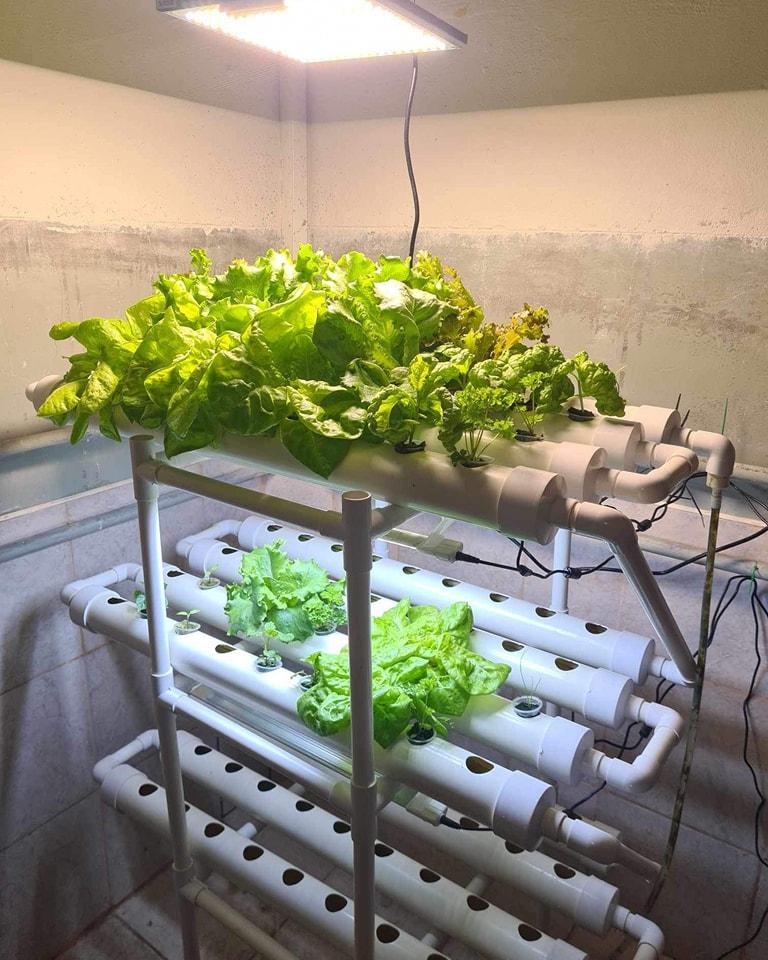
Bustani ya kisasa ina mimea iliyostawi vizuri ndani ya mabomba maalumu ya plastiki, yaliyoandaliwa kwa ustadi mkubwa na hivyo kusaidia mimea kukua katika mazingira safi na yenye udhibiti mzuri wa maji na virutubisho.